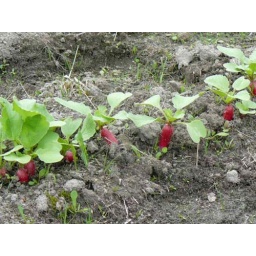
A sign of spring: baby red radishes ready for harvest. (Photo by Irene Noguchi)